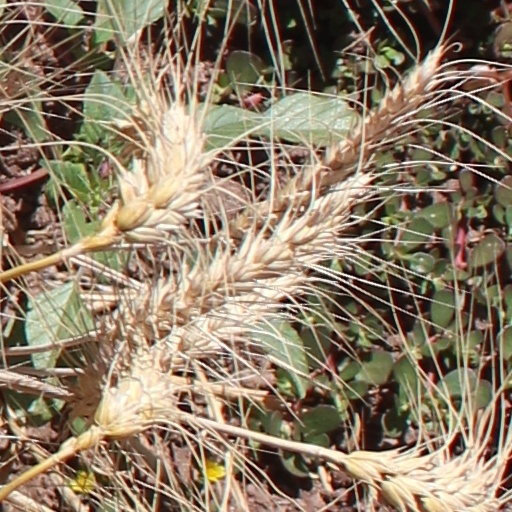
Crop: wheat